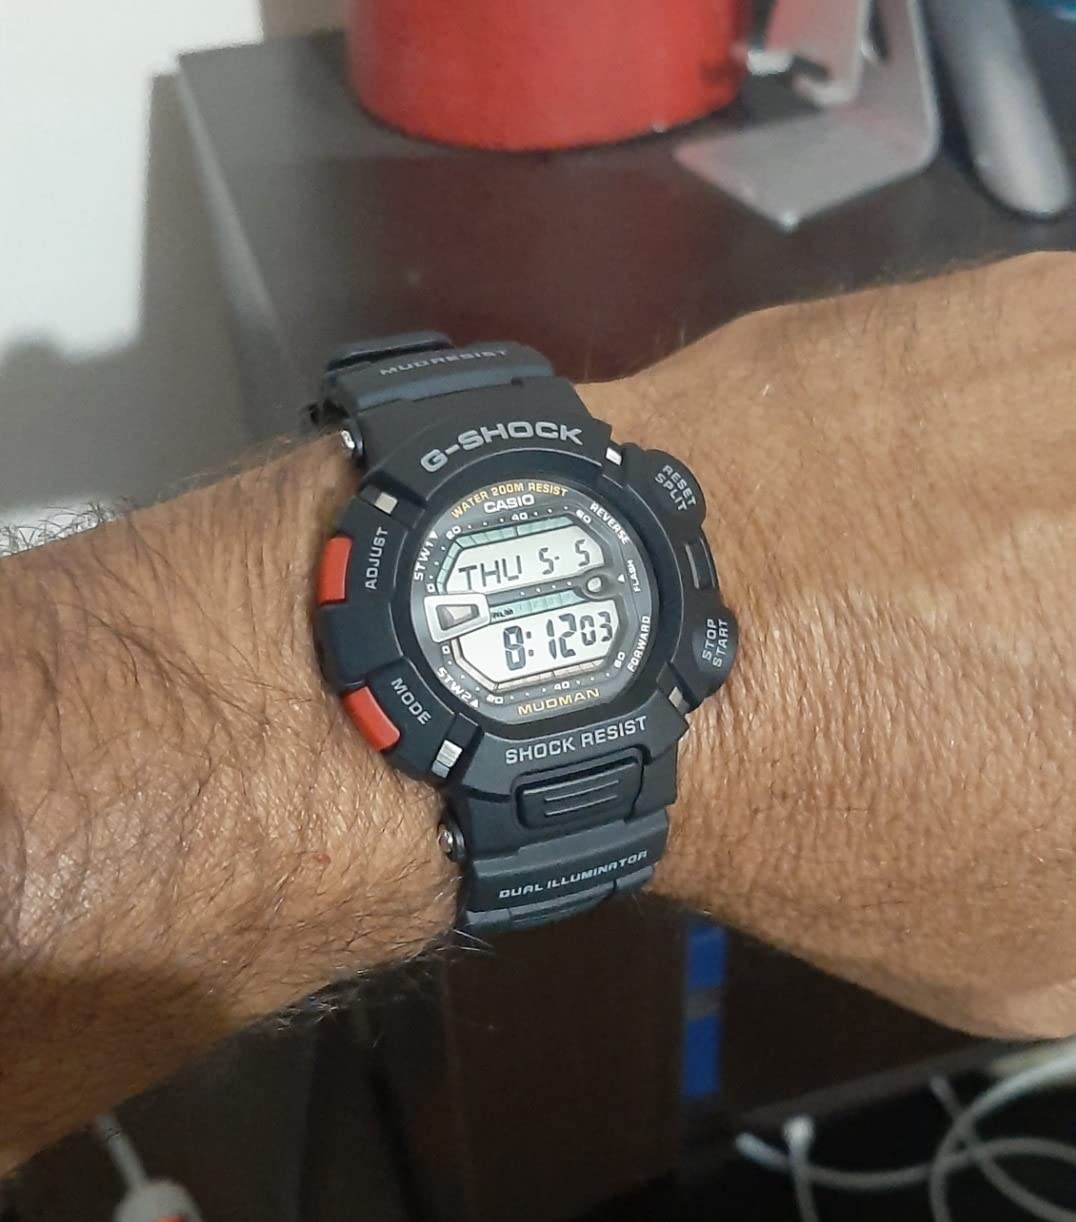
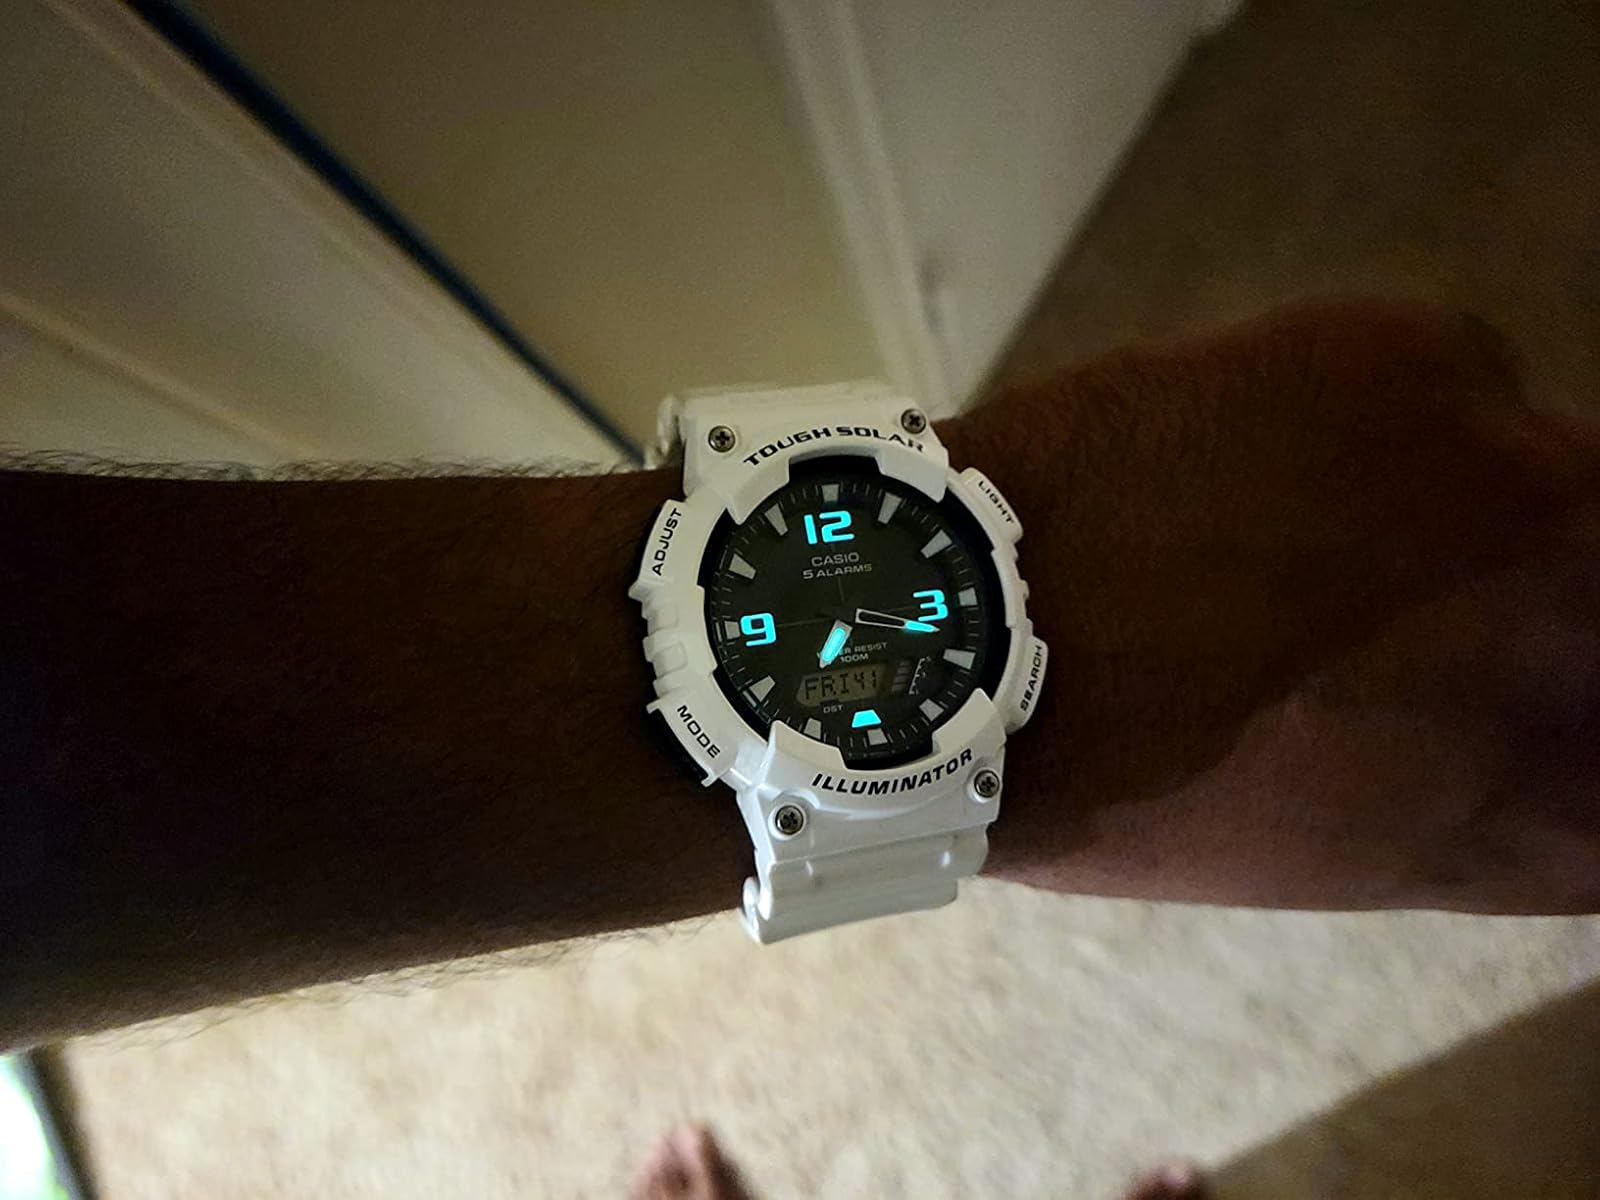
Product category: accessories_watch
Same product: no